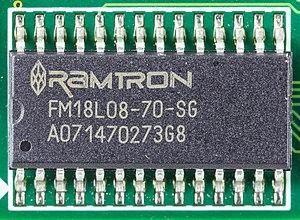
La mémoire FRAM ou mémoire FeRAM est un type de mémoire d'ordinateur non volatile à l'état de recherche et développement. Elle est similaire à la mémoire DRAM à laquelle on a ajouté une couche ferro-électrique pour obtenir la non volatilité. En mai 2011, Texas Instruments lance le premier microcontrôleur à mémoire FRAM. Certaines compagnies, telles que Fujitsu et Cypress Semiconductor ont commencé à produire des circuits utilisant cette technologie.